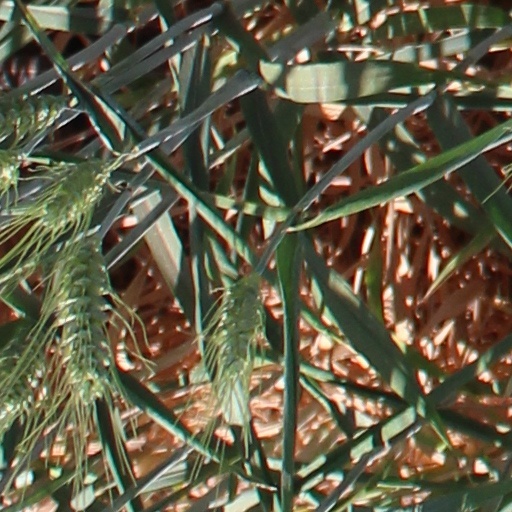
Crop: wheat